Charles Dirba

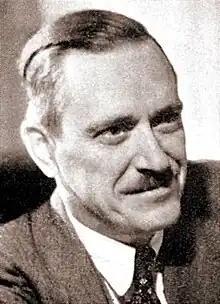
Earl Browder (here, circa 1939) was a CPUSA leader who recruited and/or served as a Soviet spy–like Dirba

In 1903, Dirba joined the Social Democrats and by 1905 a revolutionary. In 1907, he emigrated to the United States and by 1908 had joined the Socialist Party of America.